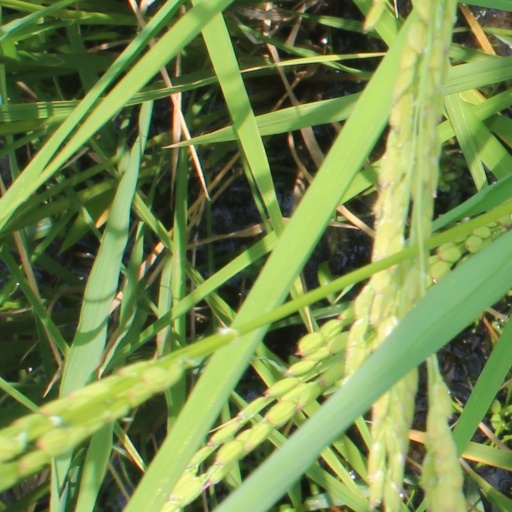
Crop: rice